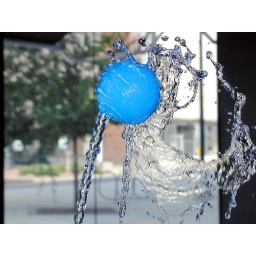
Learn why this ball won't fall to the ground by just the force of water alone.Photo by Janet Wocken.